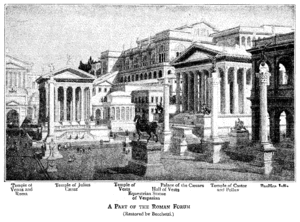
Le Forum Romain ou Forum de Rome, appelé aussi Forum Magnum ou Forum Vetus, est situé dans le site archéologique le plus important de Rome, entre les collines du Capitole et du Mont Palatin.